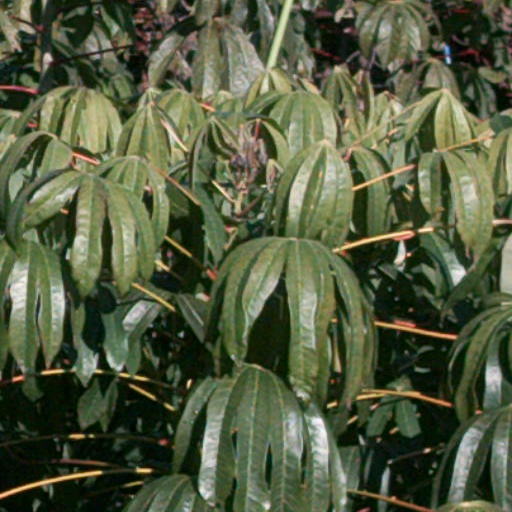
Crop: cassava